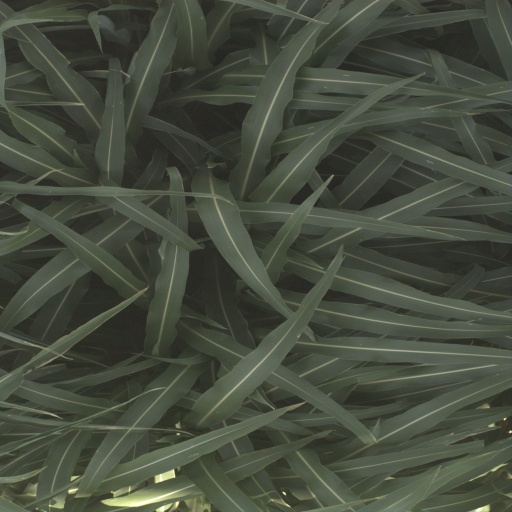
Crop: sorghum